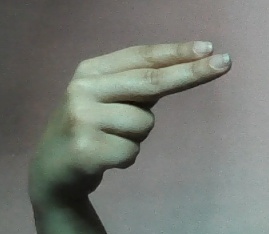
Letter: ain